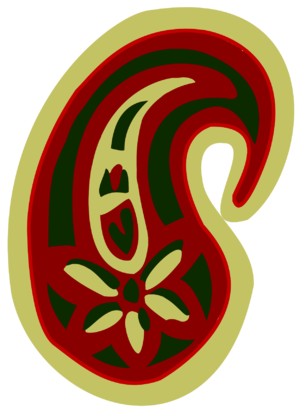
Le tapis persan est un élément essentiel et une des manifestations les plus distinguées de la culture et de l'art persans, dont les origines remontent à l'âge du bronze.
Les motifs ornementaux perses sont des éléments de décoration utilisés dans des arts décoratifs typiquement perses. On en trouve une très grande variété servant à décorer les tapis persans ou les tissus de toutes sortes. Certains motifs traditionnels géométriques sont aussi repris sur les productions en céramiques exécutées de manière traditionnelle.